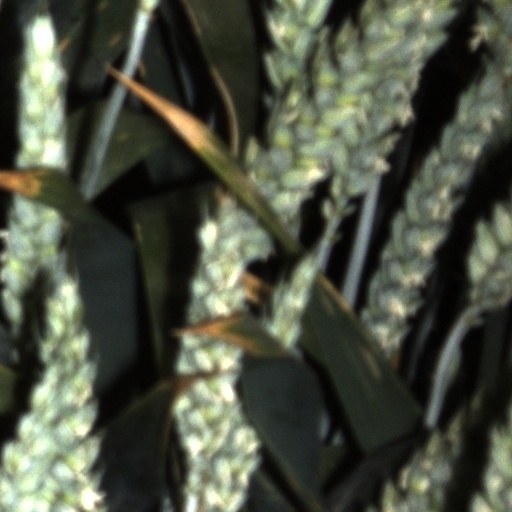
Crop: wheat